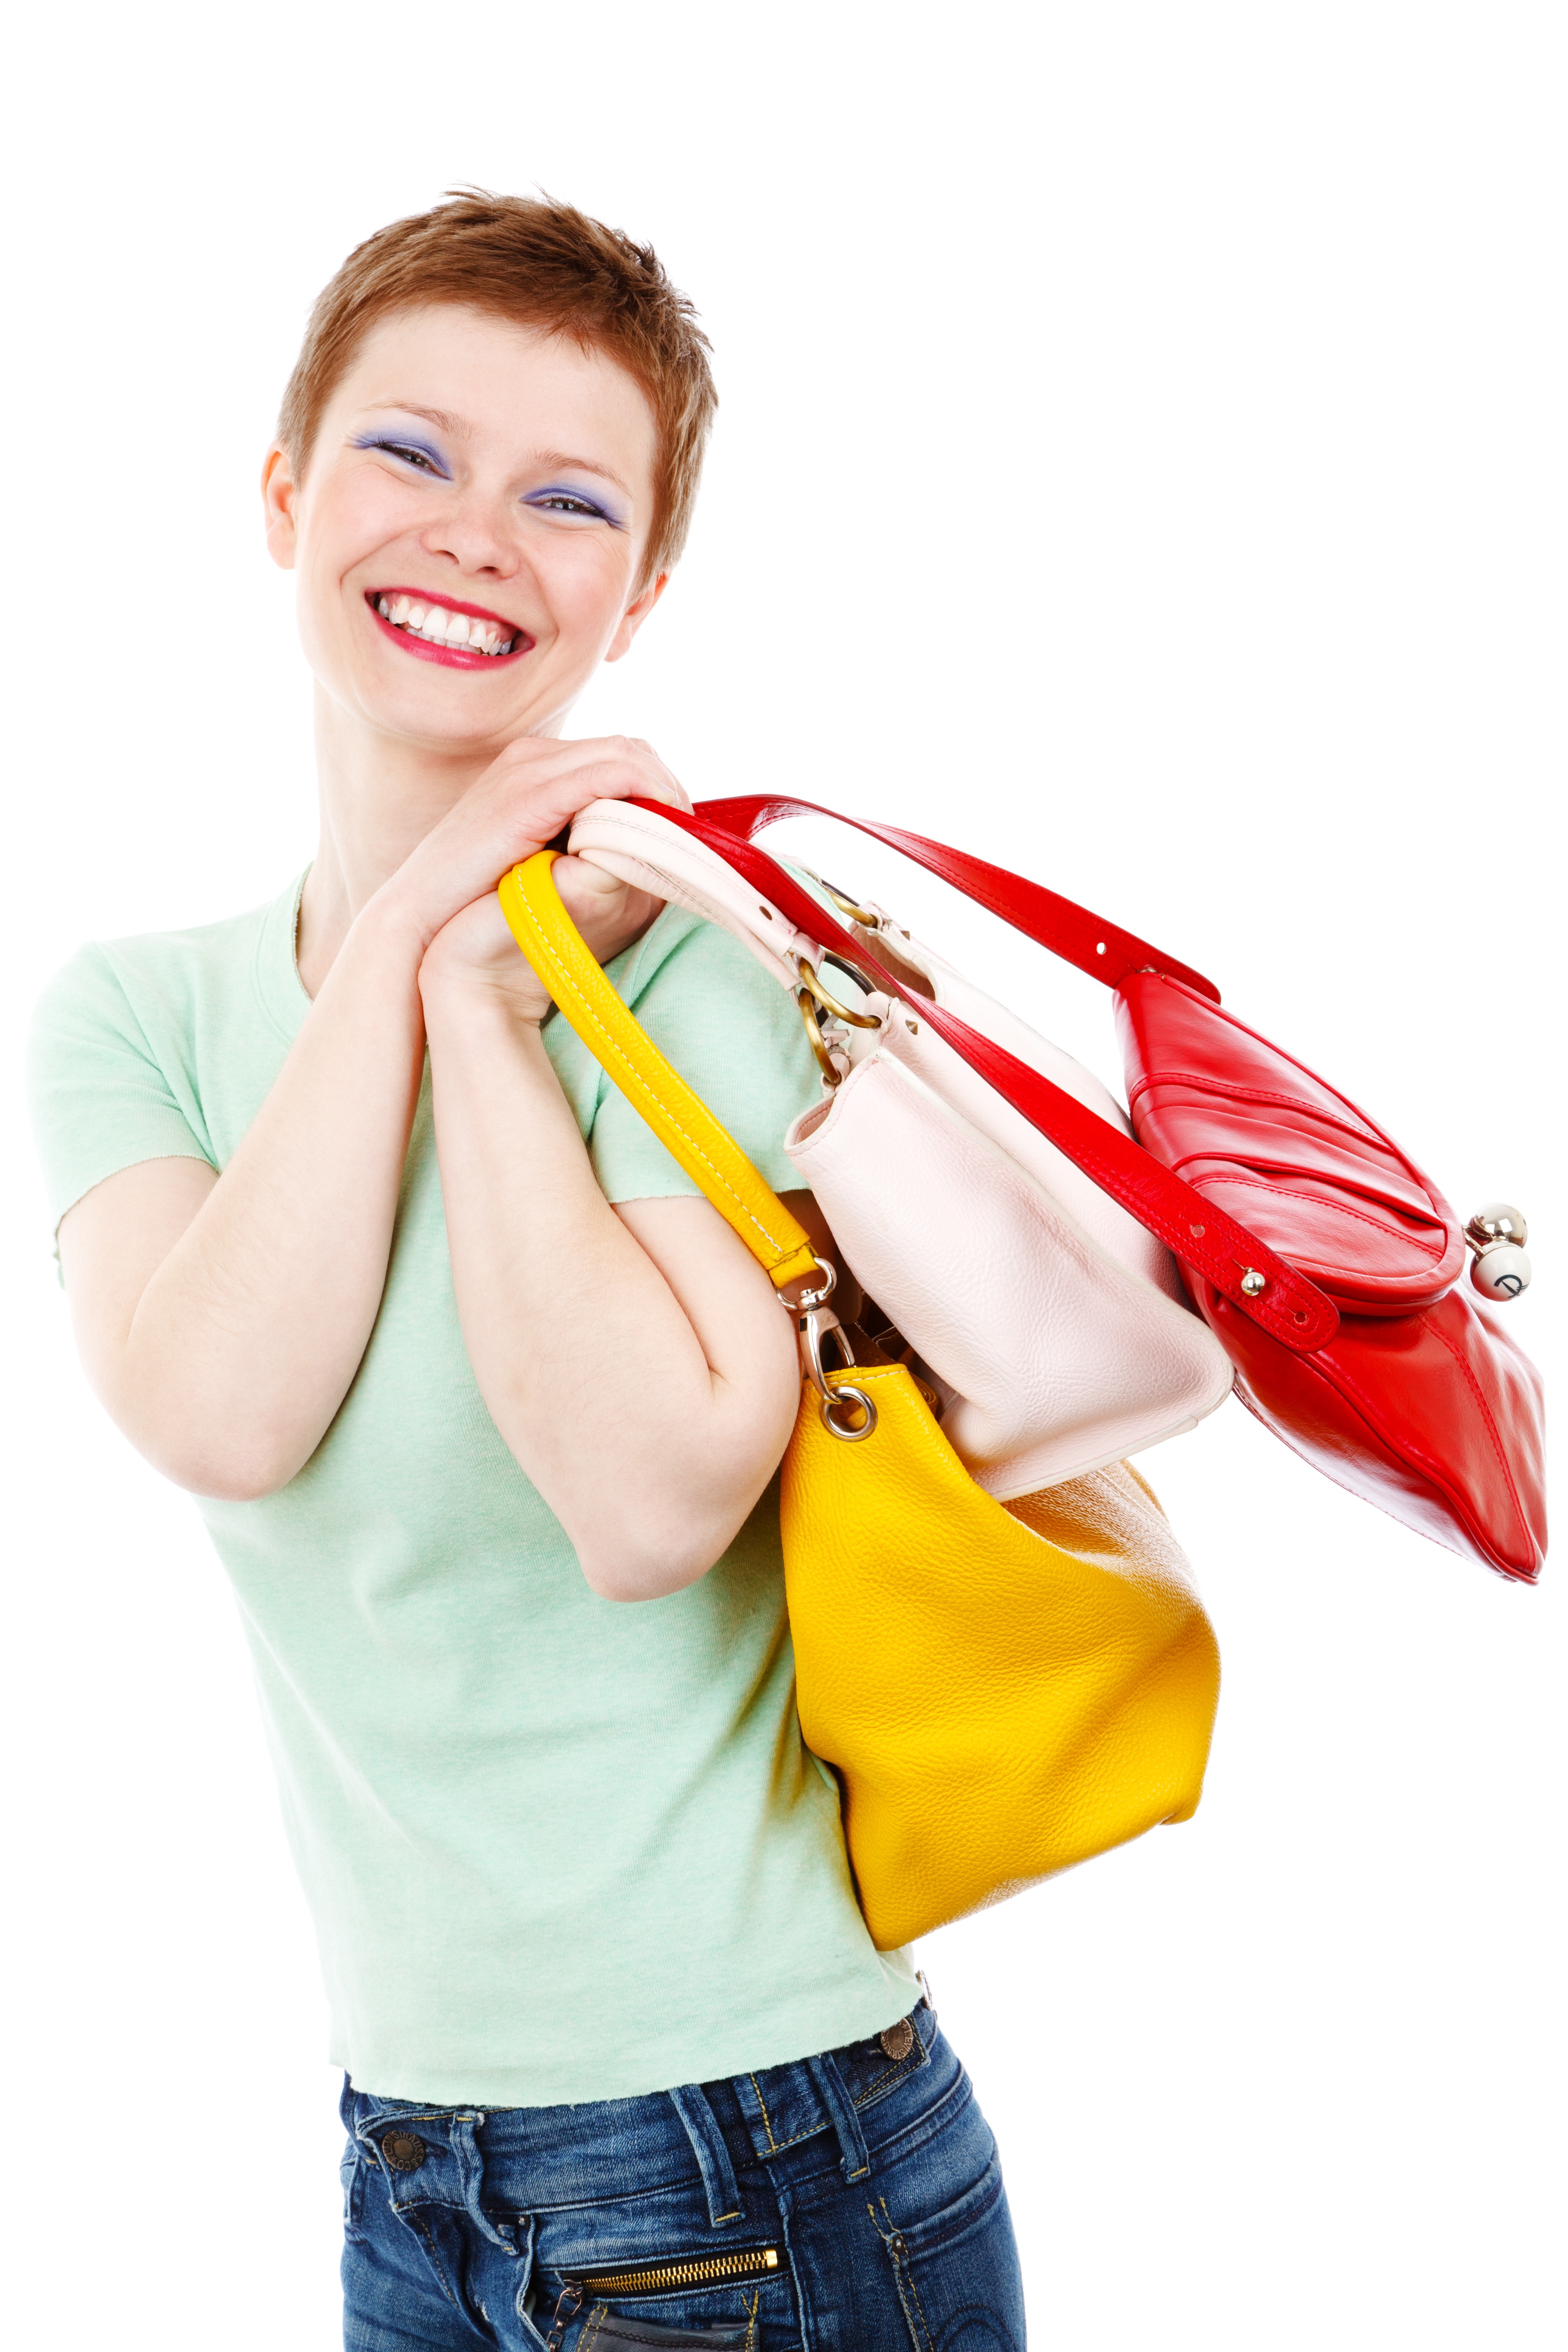
hand, person, people, girl, woman, cute, isolated, female, finger, bag, fashion, shopping, arm, human body, customer, happy, glasses, mall, sale, buy, adult, thumb, shopper, bags, consumer, buyer